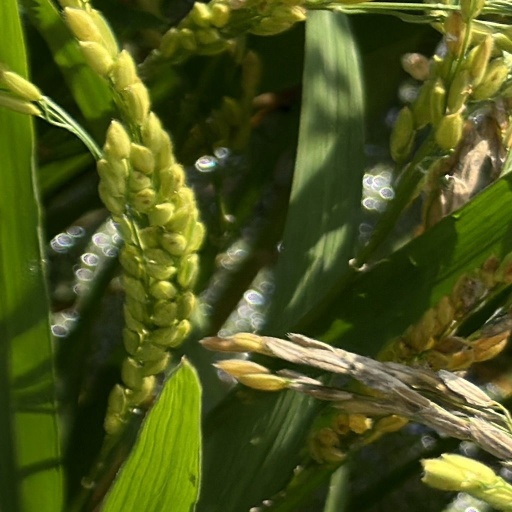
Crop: rice